Vasile Stroescu

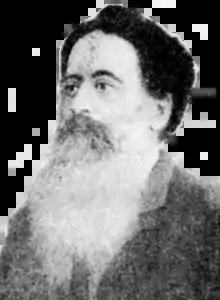
Photograph of Stroescu, ca. 1900

Vasile Vasilievici Stroescu ("Vasily Vasilyevich Stroesko"; November 11, 1845 – April 13, 1926), also known as Vasile de Stroesco, Basile Stroesco, or Vasile Stroiescu, was a Bessarabian and Romanian politician, landowner, and philanthropist. One of the proponents and sponsors of Romanian nationalism in Russia's Bessarabia Governorate, as well as among the Romanian communities of Austria-Hungary, he was also a champion of self-help and of cooperative farming. He inherited or purchased large estates, progressively dividing them among local peasants, while setting up local schools and churches for their use. An erudite and traveler, he abandoned his career in law to focus on his agricultural projects and cultural activism. For the latter work, he became an honorary member of the Romanian Academy.